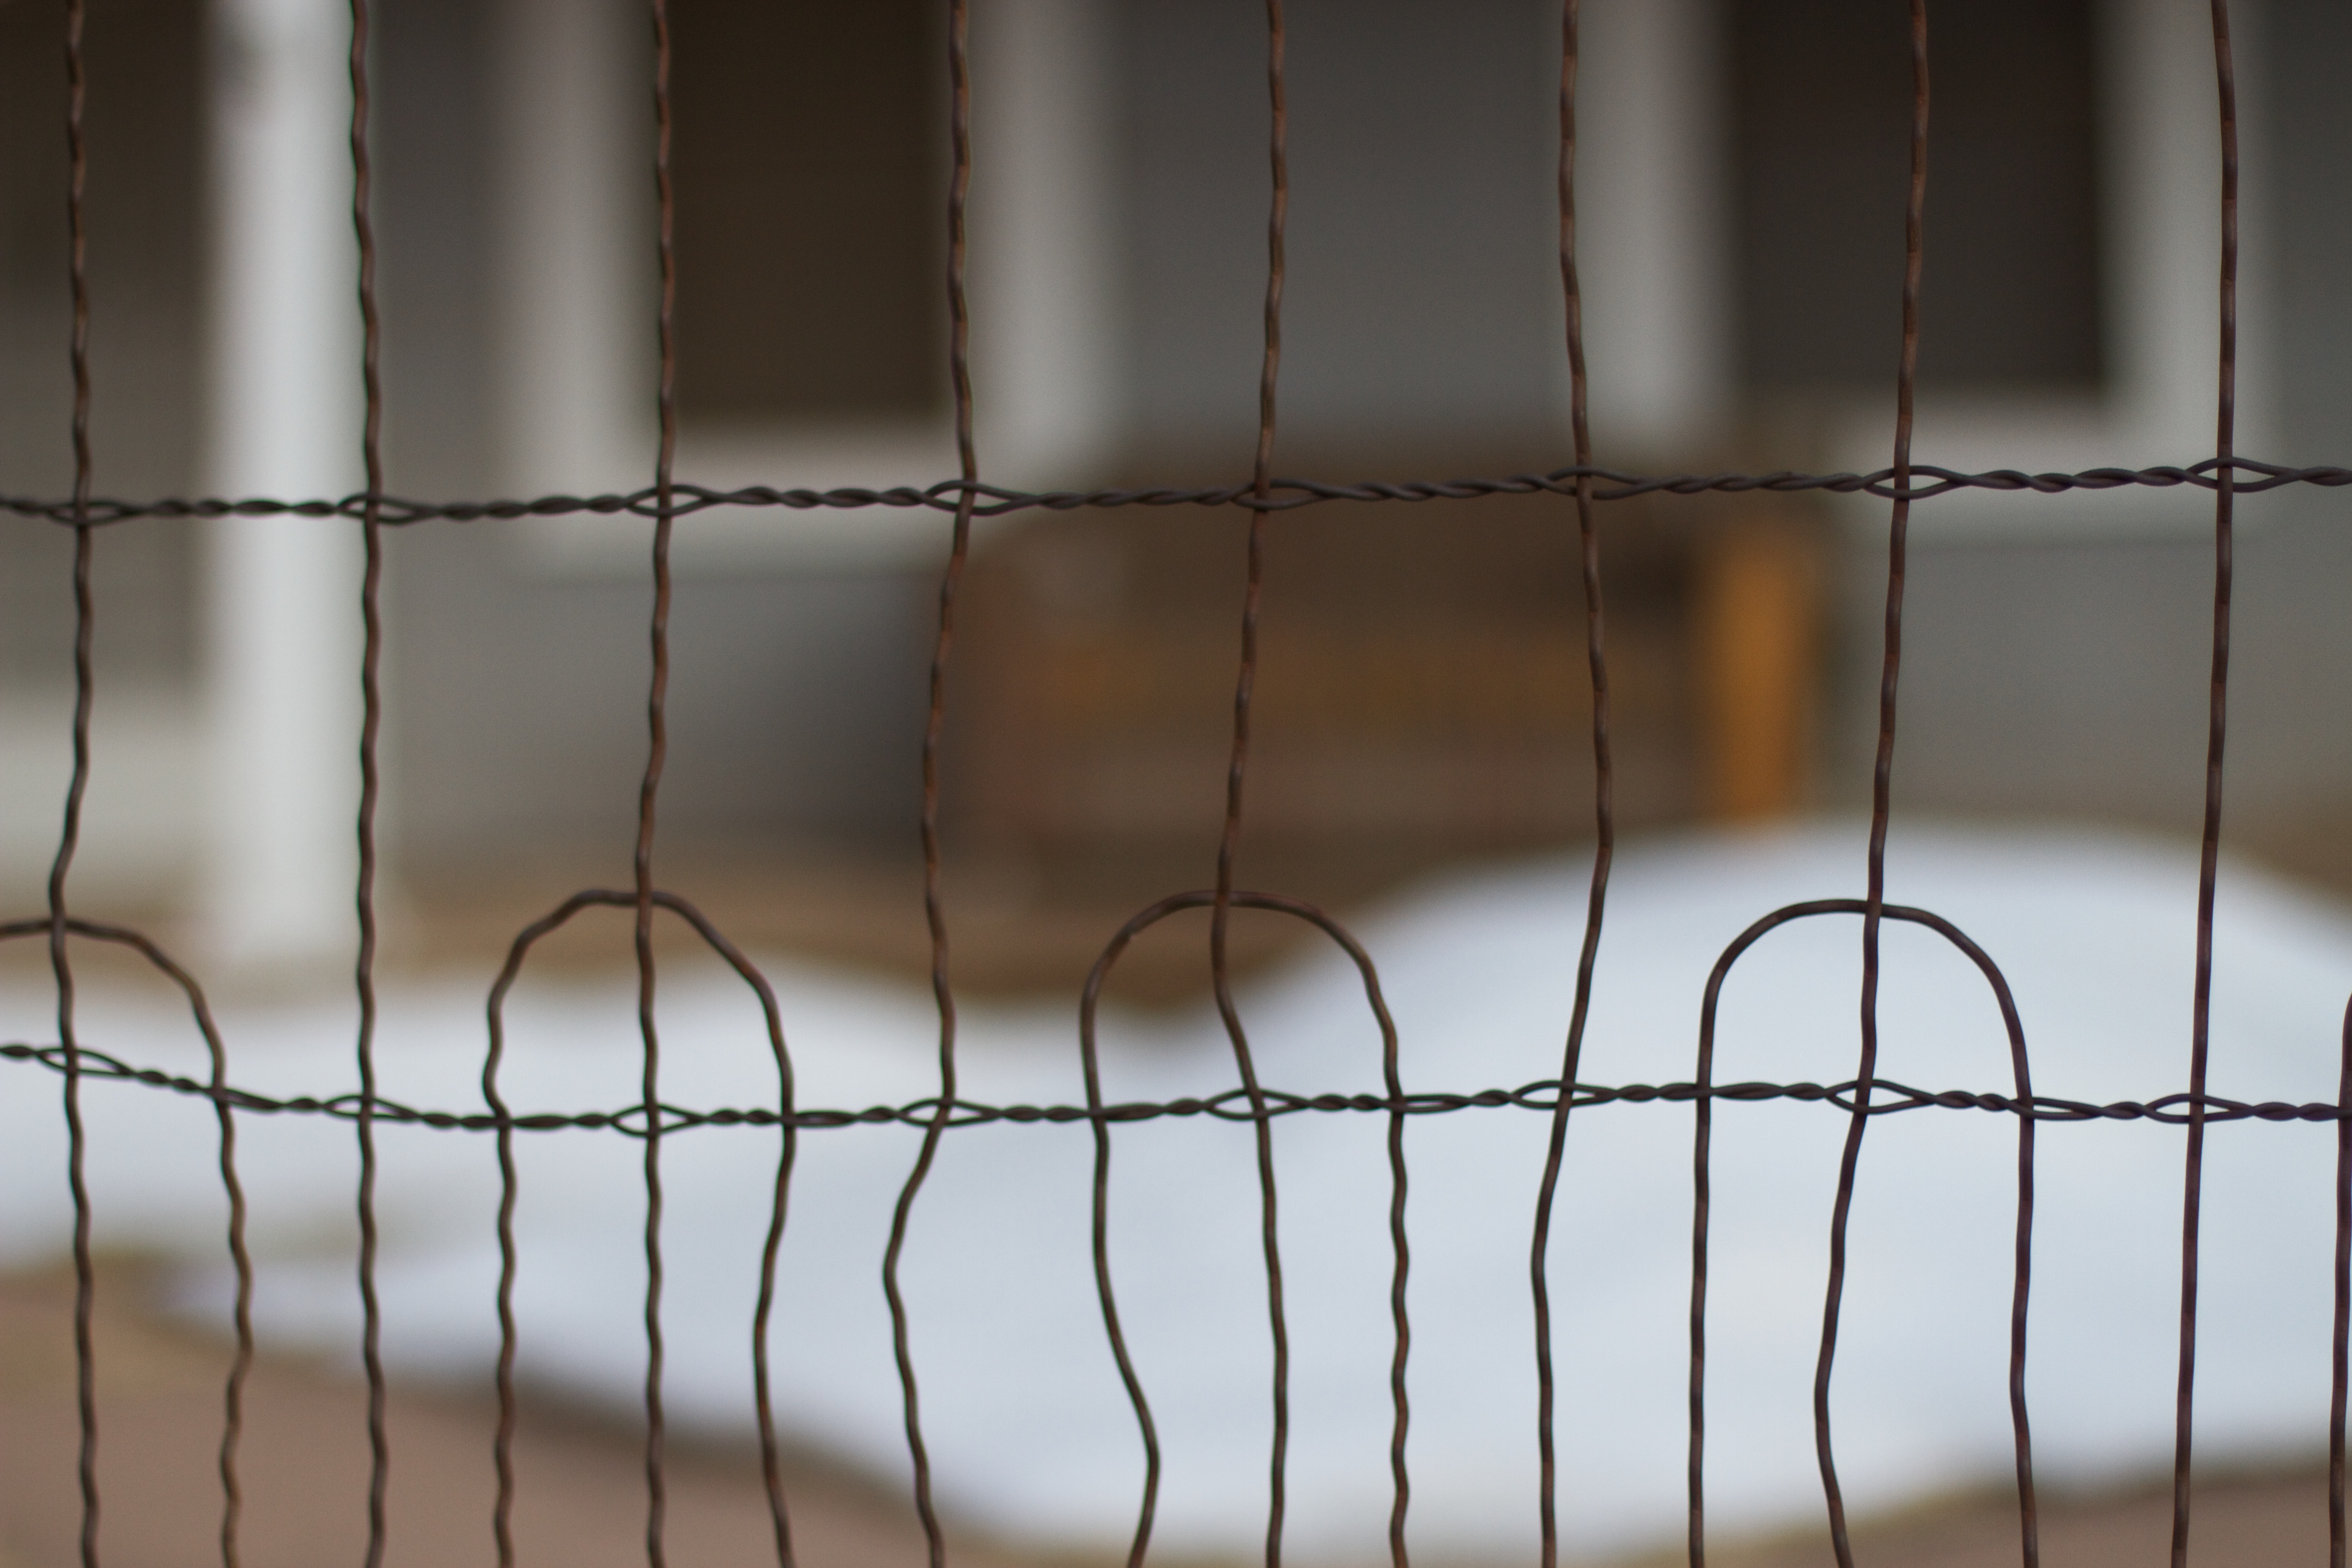
wing, light, white, floor, glass, wall, line, metal, circle, interior design, close up, design, net, symmetry, iron, dof, shape, flooring, window covering